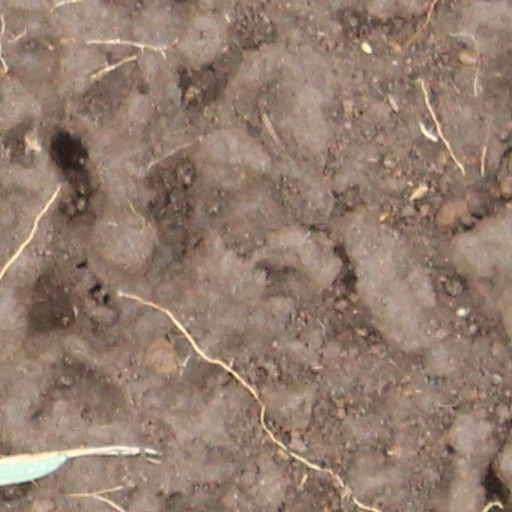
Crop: wheat